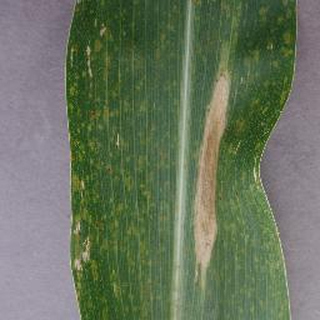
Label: corn_northern_leaf_blight